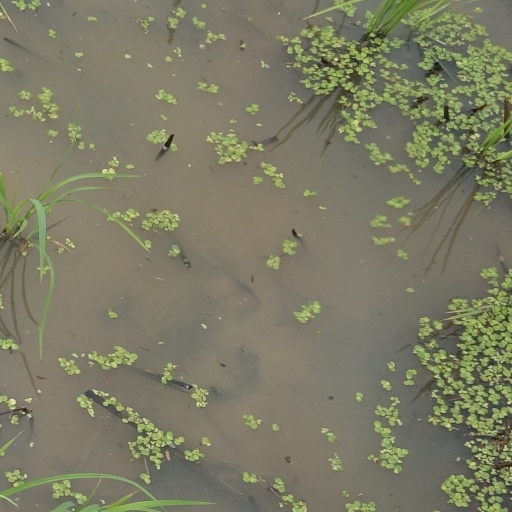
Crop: rice